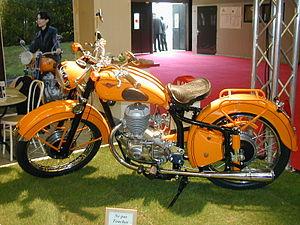
Gima était un constructeur de motos français.